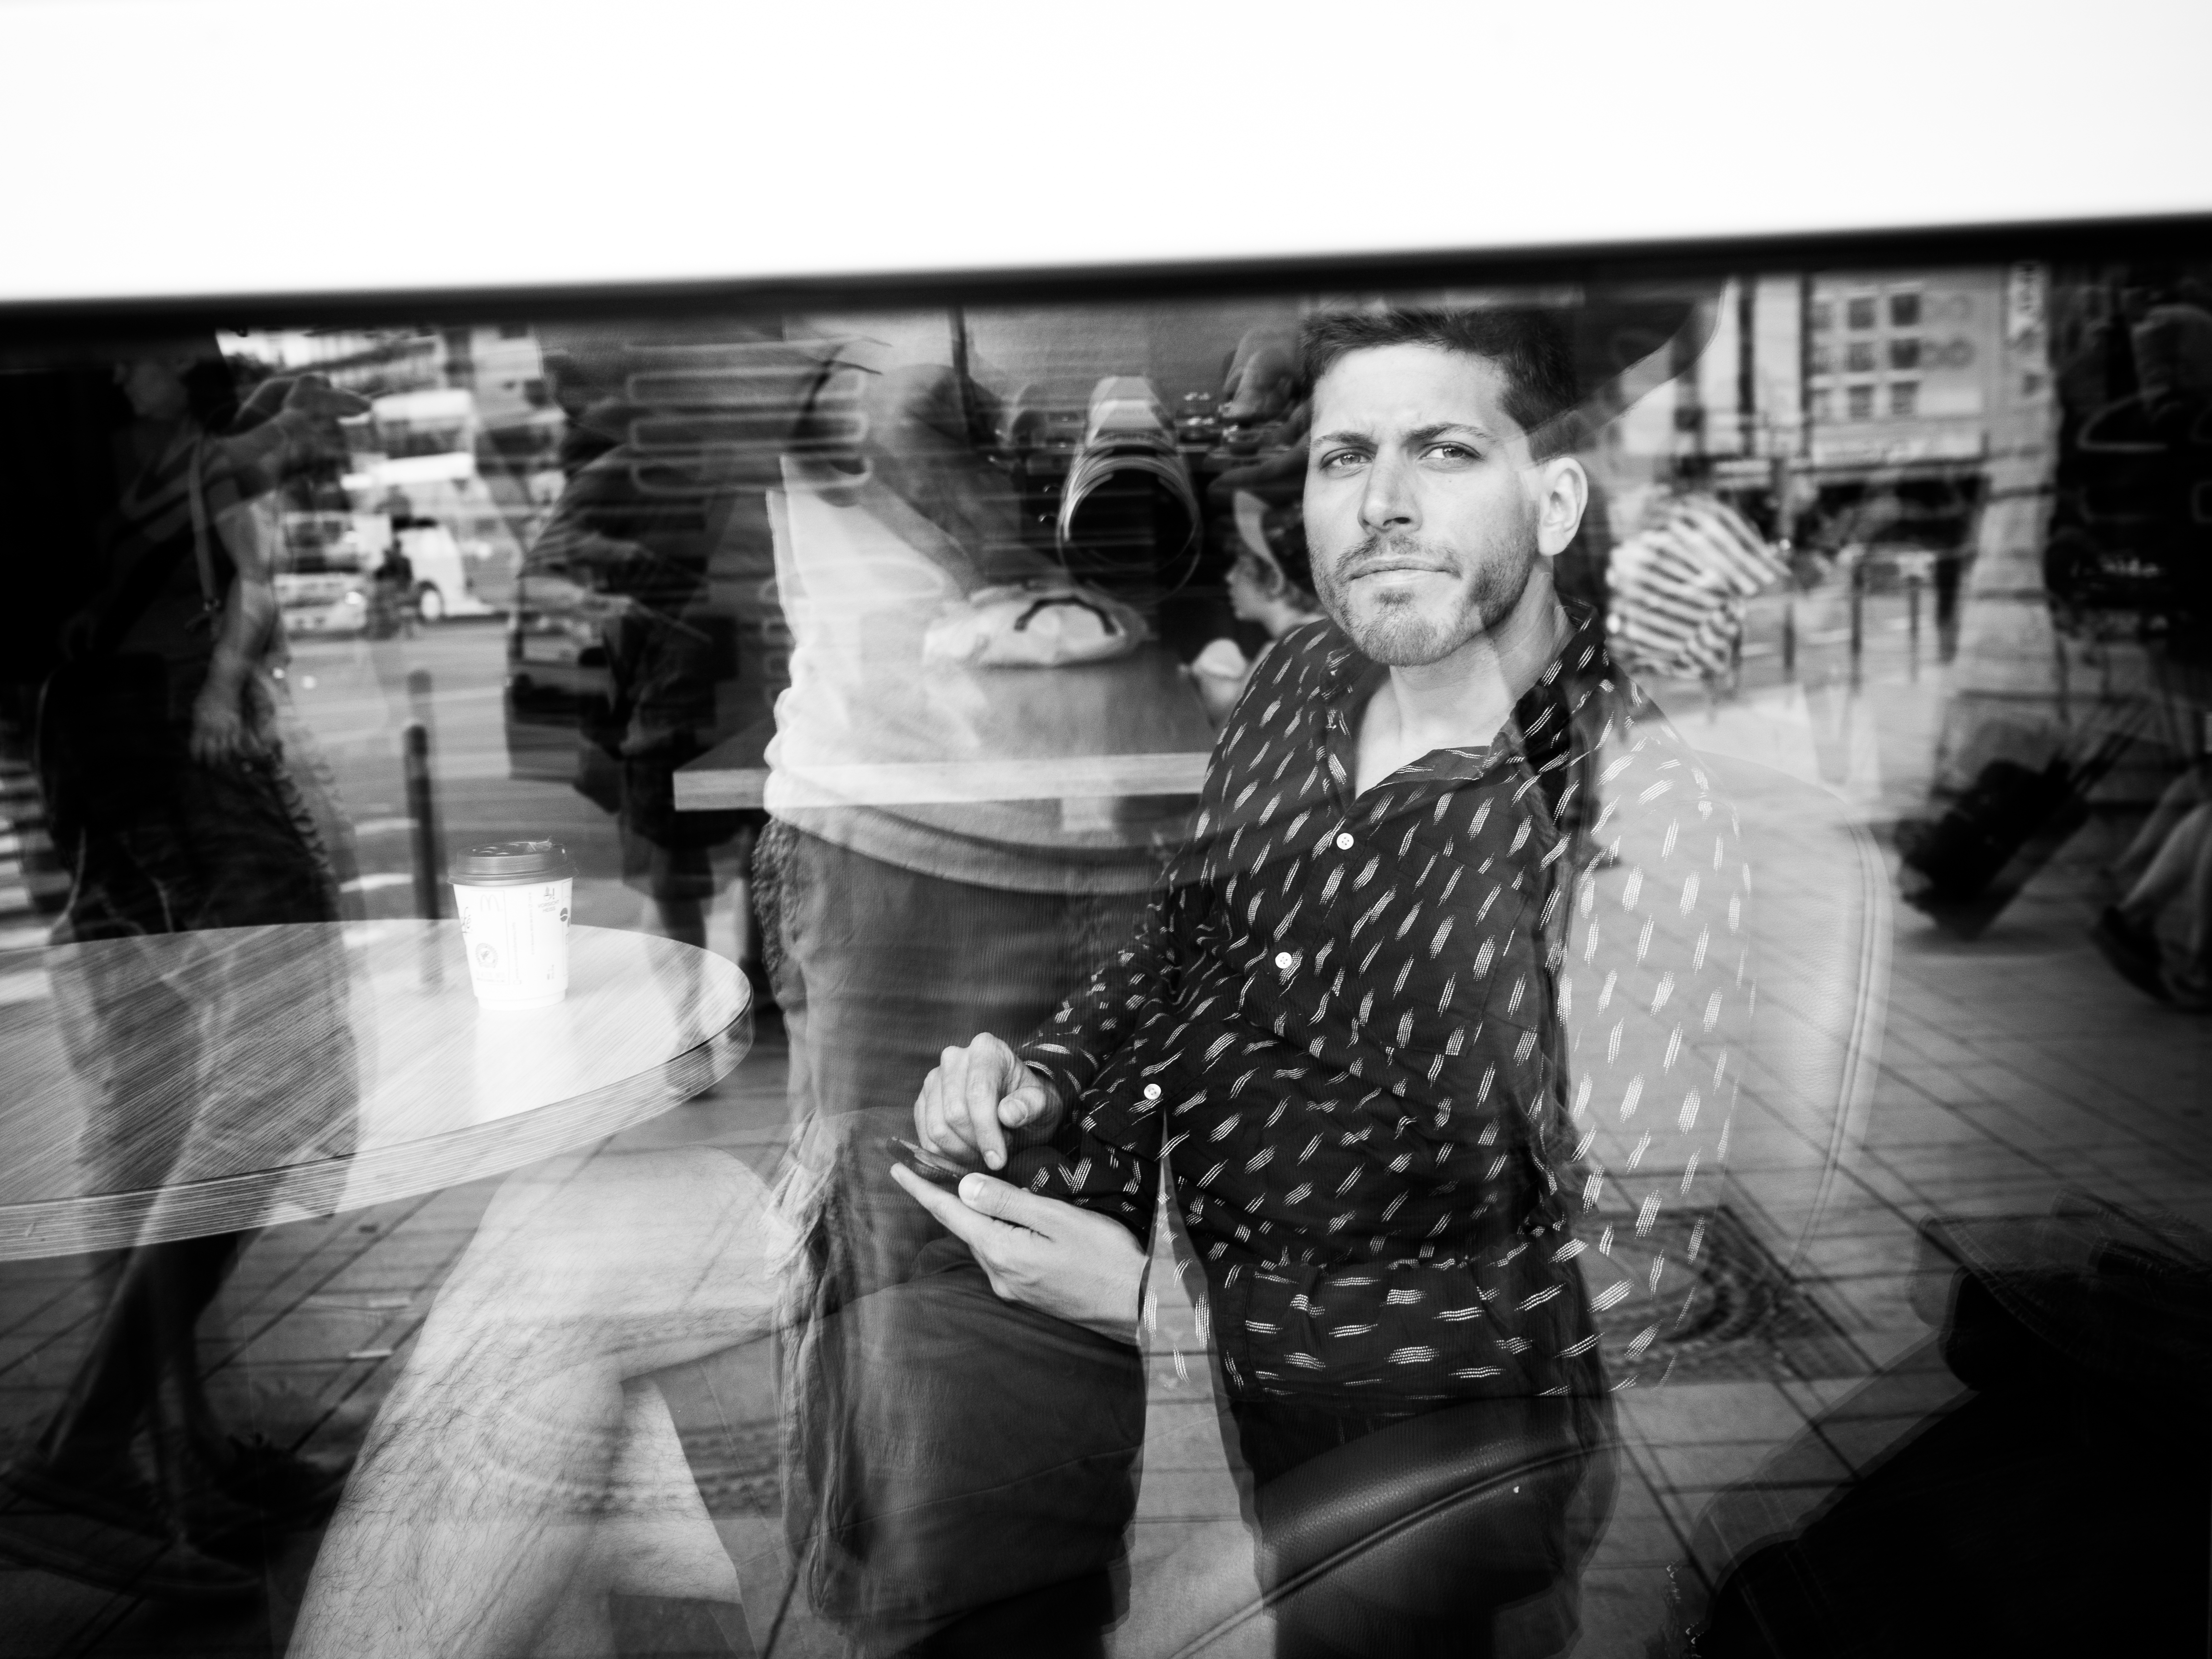
black and white, photography, black, monochrome, photograph, snapshot, image, monochrome photography, film noir